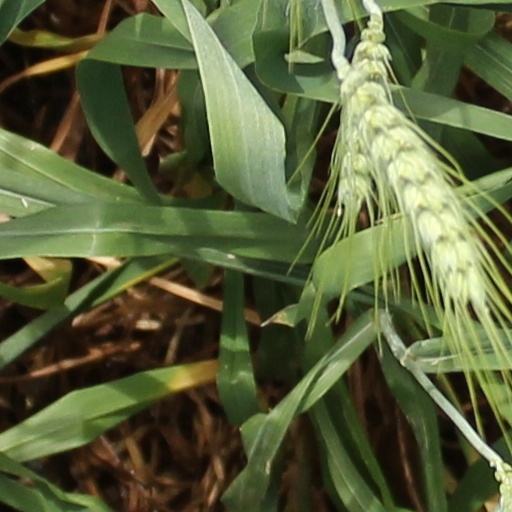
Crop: wheat